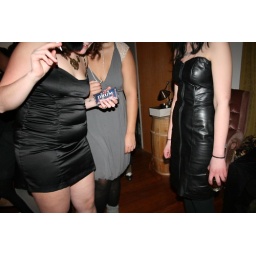
i found this leather dress in a thrift shop, jane is the only person who can wear it